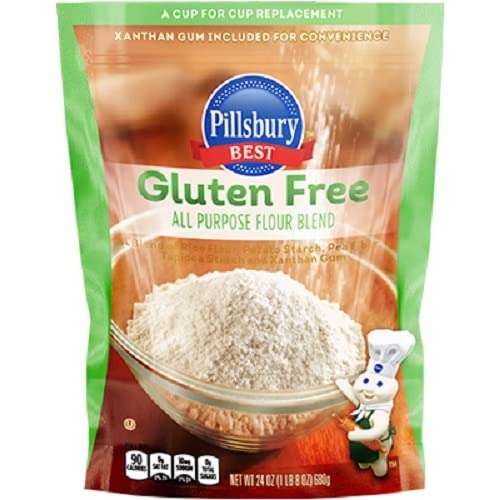
Item Name: Pillsbury Best Multi-Purpose Gluten Free Flour Blend, 24-Ounce (Pack of 6)
Bullet Point 1: Contains 6 - 24-ounce bags of Pillsbury Best Multi-Purpose Gluten Free Flour Blend
Bullet Point 2: Made with a blend of rice flour, potato starch, pea fiber, tapioca starch, and xanthan gum
Bullet Point 3: Ideal for almost any baking recipe
Bullet Point 4: Convenient and resealable packaging
Bullet Point 5: Easy recipe on back of package
Value: 6.0
Unit: Count

Price: 6.18